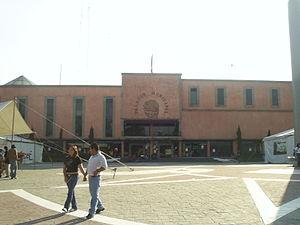
Ecatepec de Morelos est une municipalité mexicaine de l'État de Mexico, située dans la zone métropolitaine de la vallée de Mexico.